Stanisław Kot

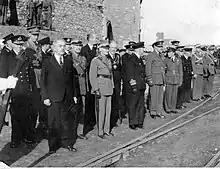
Kot (front left), Sikorski's funeral, 1943

After Kot's tour of duty as Poland's ambassador to the Soviet Union, until 1943 he served as Polish Minister of State in the Near East, where substantial Polish armed forces were stationed. From March 1943 Kot was the Polish exile government's Minister of Information. One of his most memorable acts in this capacity was the public disclosure, on 17 April that year, of the Katyn Massacre. In that communiqué, the Polish government asked for a Red Cross investigation. This was rejected by Stalin, who used the fact that the Germans had also requested such an investigation as "proof" of a Polish-German conspiracy, and turned it into a pretext for breaking off Polish-Soviet diplomatic relations. After Prime Minister Sikorski's death on 4 July 1943 at Gibraltar, President Władysław Raczkiewicz asked Stanisław Mikołajczyk, who had been acting Prime Minister in General Sikorski's absence, to form a government. Kot retained his post as Minister of Information in Mikolajczyk's cabinet until 1944.